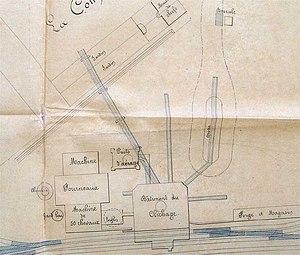
La fosse de Rœulx de la Compagnie des mines d'Anzin était un charbonnage constitué de deux puits situé à Escaudain, Nord, Nord-Pas-de-Calais, France.
La fosse de Rœulx de la Compagnie des mines d'Anzin est un ancien charbonnage du Bassin minier du Nord-Pas-de-Calais, situé à Escaudain. Les deux puits sont commencés en 1854 et la fosse commence à produire quatre ans plus tard. Un terril nᵒ 161, Rœulx, est entrepris au nord du carreau. Des cités minières sont construites. La fosse est détruite durant la Première Guerre mondiale. Elle cesse d'extraire en mars 1939.